Chaldon

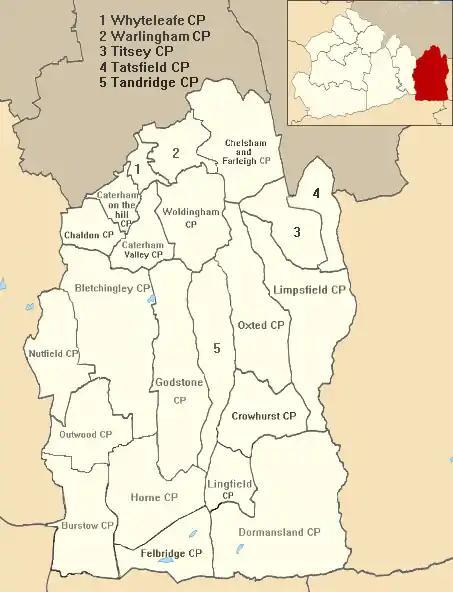

The Grade I architecturally listed church of Saints Peter and Paul (built before 1086 AD) contains a large wall painting of around 1170 depicting images of the ways of salvation and damnation and their result.